Josh Gates

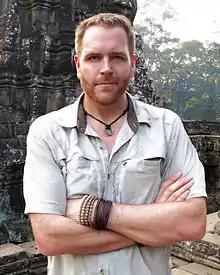
Gates on location in Cambodia, 2013

Joshua Gates is an American television presenter-actor and television producer who hosts and co-executive produces The Discovery Channel (and former Travel Channel) series "Expedition: Unknown" and also "Legendary Locations". He is also the host of live specials for, and a guest investigator on, the television series "Ghost Hunters" and its spin-off "Ghost Hunters International". He produces the related "Ghost Nation" series along with other paranormal television shows through his production company Ping Pong Productions. He was the host and co-executive producer of "Destination Truth" and "Stranded" on Syfy.